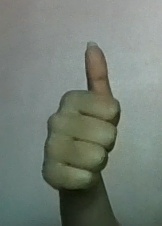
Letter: aleff